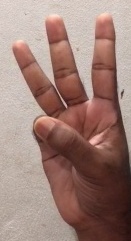
ASL sign: 6